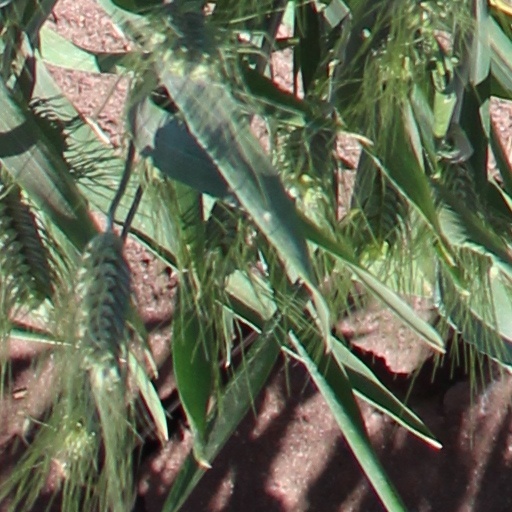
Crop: wheat